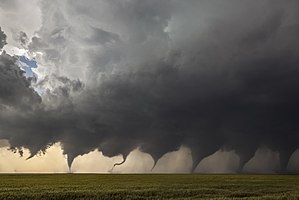
Tornado / Sådan dannes en tornado
Komposit af 8 billeder af en tornado mens den udvikler sig.
Dette billede blev skabt på grundlag af otte billeder, som blev taget i to serier, da en tornado blev dannet nord for Minneola, Kansas, den 24. maj 2016. Denne frodige supercelle fortsatte med at danne mindst tolv tornadoer, og til tider havde den to og endog tre tornadoer samtidigt på jorden.
En tornado er en hvirvelsky, der under stærk rotation er i stand til at anrette store ødelæggelser på sin vej. Tornadoer dannes også i forbindelse med orkaner. Ordet tornado er af spansk oprindelse. En skypumpe må ikke forveksles med en støvhvirvel, hvormed den ofte bliver forvekslet på grund af den cirkulære rotation.